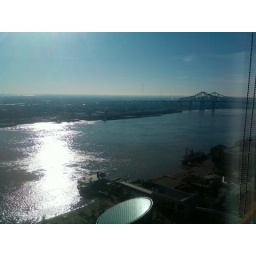
mississippi river and bridge in new orleans